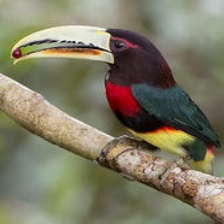
Species: IVORY BILLED ARACARI
Scientific name: PTEROGLOSSUS AZARA
ImageNet parent category: toucan